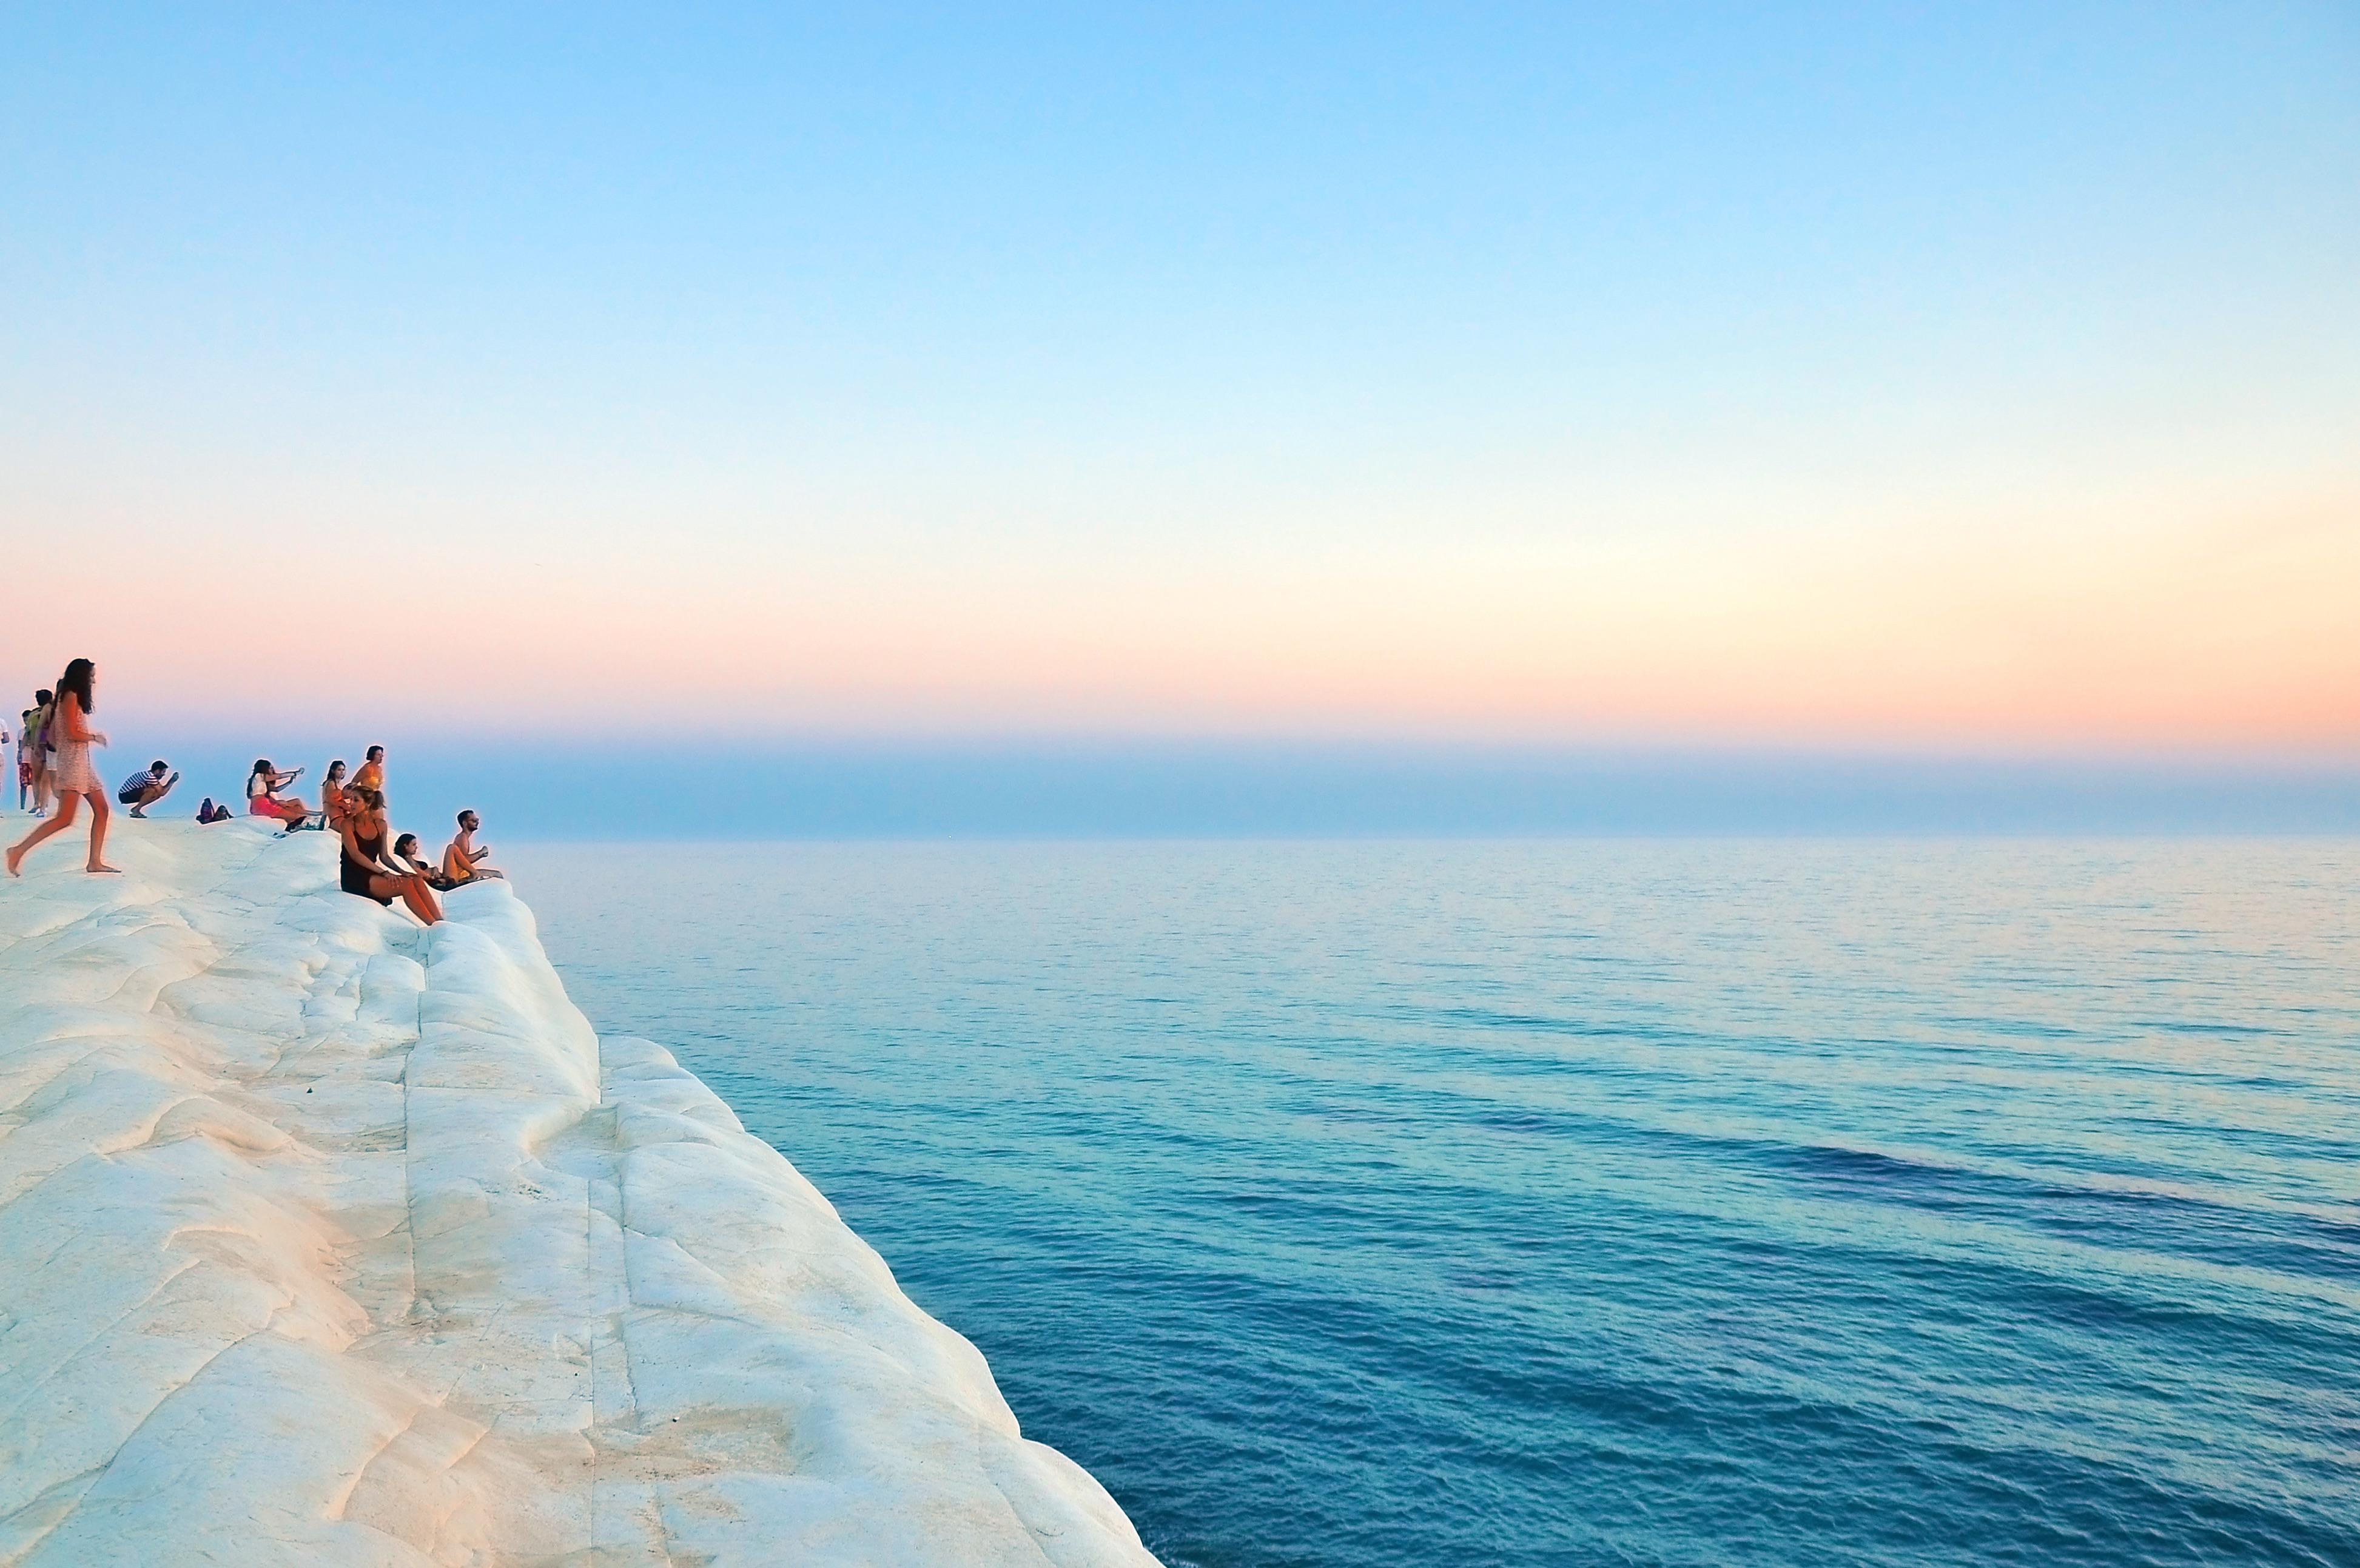
beach, sea, coast, sand, ocean, horizon, sunset, shore, wave, summer, vacation, paradise, bay, body of water, cape, wind wave